Kobe foreign settlement

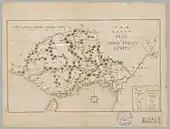
Plan of Hiogo Treaty Limits (pub. 1875). The treaty area is outlined in red.

The Ansei Treaties included stipulations restricting the area of activity open to foreign residents, and in Kobe this consisted of an area of ten "ri" (about 40 km) around the Hyōgo prefectural office. In 1869, the prefecture released regulations concretely defining this 10-"ri" area in terms of actual travel distance, bounded by the sea to the south and by villages on all sides: to the east by Ōbe, Sakane, Hirai, and Nakashima in Kawabe District, the west by Sone and Amida in , and the north by Ōharano-mura in Kawabe District, Kawahara, Yado, Yakamishimo, and Inugai in , and Takō, Myōrakuji, and Yokō in Taka District. However, the foreign countries instead interpreted the ten "ri" as a radius of direct distance, expanding the treaty limits to encompass the entirety of Innami to the west and Kawabe, Taki, and Taka districts to the north. The space beyond this area was accessible to foreigners only for recreation and scholarship, and when foreigners did enter it they were obligated to carry a travel license from the prefectural office. In actuality, though, foreigners often left the treaty area without permission on excursions, which frequently caused trouble for the prefecture. When the settlement was returned in 1899, foreigners were permitted to reside and travel freely within Japan.